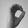
ASL letter: O